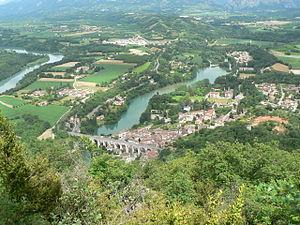
Saint-Nazaire-en-Royans
Le Royans est une petite région naturelle située entre le pied du Vercors et la rive gauche de l'Isère. Il se partage entre les territoires du département de la Drôme et de celui de l'Isère. Dès lors, on peut évoquer le Royans-Drôme et le Royans-Isère.
Saint-Nazaire-en-Royans est une commune française située dans le département de la Drôme en région Auvergne-Rhône-Alpes.